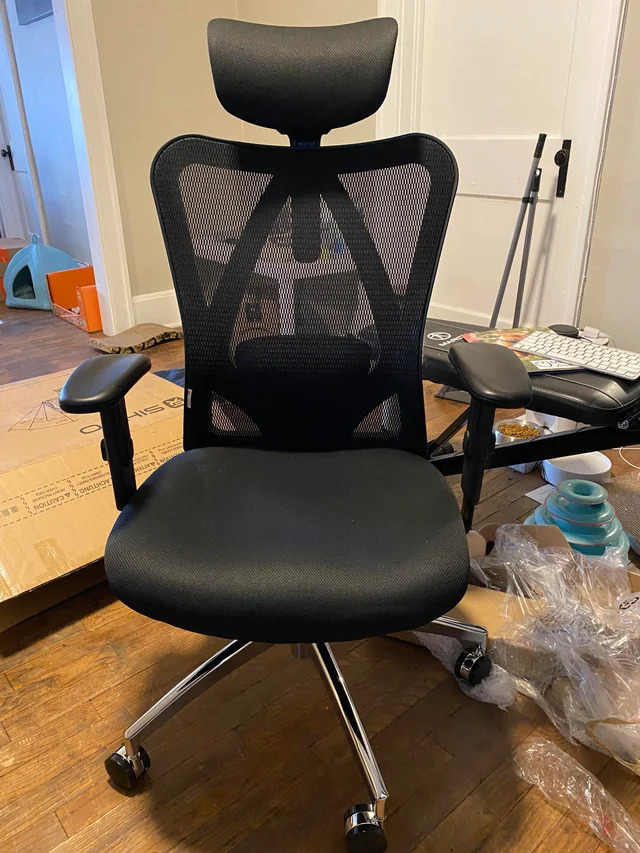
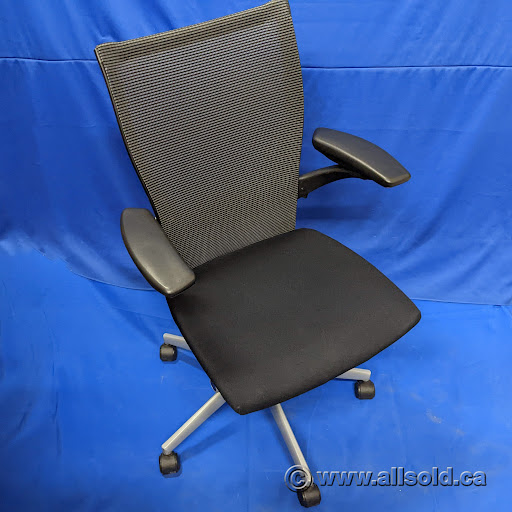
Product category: items_chair
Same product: no